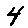
Label: 4